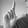
ASL letter: L